Don Osborn

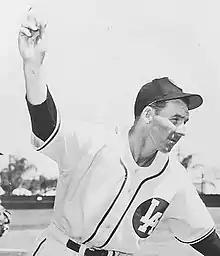
Osborn in 1947

Donald Edwin Osborn (June 23, 1908 – March 23, 1979) was an American pitcher and manager in minor league baseball and a scout, farm system official and pitching coach at the Major League level. Born in Sandpoint, Idaho, Osborn threw and batted right-handed, stood tall and weighed .